Nancy Kassebaum

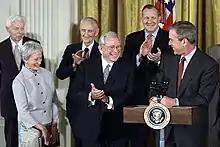
Kassebaum and Howard Baker with President George W. Bush in 2001 at the White House, during the announcement of Baker as the new ambassador to Japan

From 2001 to 2005, Senator Baker served as the United States Ambassador to Japan and Kassebaum accompanied him to Japan, living in Tokyo during this time. Kassebaum was recognized for her work with Baker in Japan, including organizing a regional conference in Tokyo to combat human trafficking in Asia in 2004.